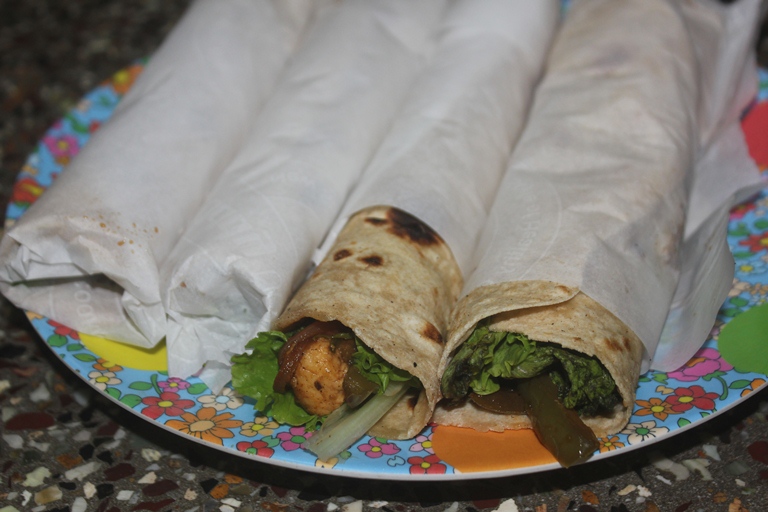
Dish: chapati